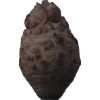
Label: celery